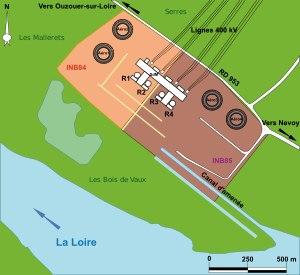
La centrale nucléaire de Dampierre est une centrale nucléaire française située sur la Loire dans la commune de Dampierre-en-Burly, le département du Loiret et la région Centre-Val de Loire, à 50 km en amont d'Orléans, 90 km d'Auxerre et à 110 km en aval de Nevers et 144 km en aval de Decize.